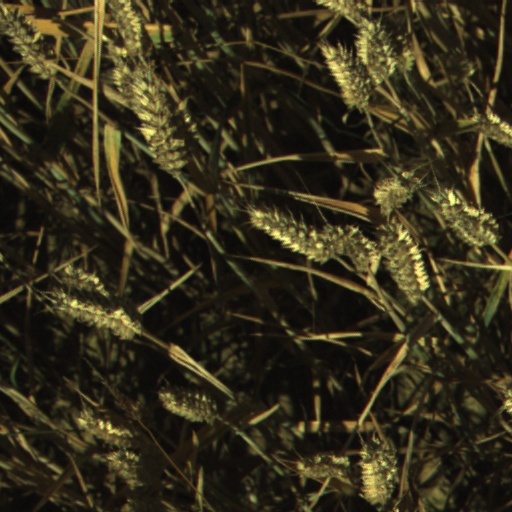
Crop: wheat